Norwegian Union of Paper Industry Workers

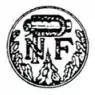
Logo of the union

The Norwegian Union of Paper Industry Workers (NPF) was a trade union representing workers involved in manufacturing paper in Norway.